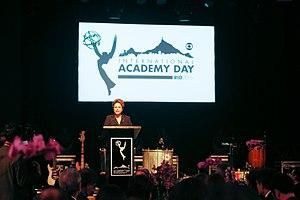
L’International Academy of Television Arts and Sciences ou IATAS, fondée en 1969, est une organisation internationale à but non lucratif.